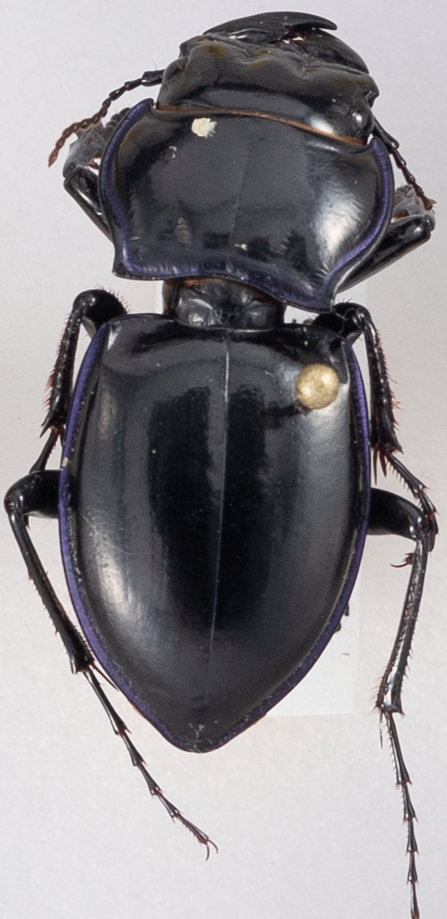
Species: Pasimachus punctulatus
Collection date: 2017-05-16
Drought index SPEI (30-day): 1.012
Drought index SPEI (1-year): -1.314
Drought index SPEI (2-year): -0.556